Bolshoy Obukhovsky Bridge

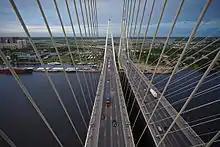
View from the pylon of the bridge to the roadbed and cables..

The general designer of the bridge crossing was CJSC Stroyproekt Institute; the designer of the cable-stayed part was CJSC Giprostroymost Institute in Saint Petersburg; the general contractor was OAO Mostootryad No. 19. The construction of the bridge was attended by: Voronezhstalmost, Mostootryad No. 10, Mostootryad No. 18, Mostootryad No. 90, MTF Mostootryad No. 114, and Mostootryad No. 125, which are part of Mostotrest, (which was involved in the construction of the right-bank part of the cable-stayed bridge, as well as ramps on the left bank) and other subcontractors. The bridge was built in a section of the Neva that is quite difficult for navigation, not far from the crooked knee bend, but with 126 m high pylons widely spaced along the banks of the Neva and a high span, the bridge is completely invisible to ships passing along the river. Road junctions with Oktyabrskaya Embankment and Obukhovsky Oborony Avenue are complicated, and if the first one stretched for several hundred square meters on the still free right bank of the Neva, then the second one was built on a small piece of land between residential buildings on Rabfakovskaya Street and Obukhovsky Oborony Avenue, where, in addition, there is a tram line and railway tracks leading from the Obukhovsky railway station to the Obukhovsky plant.